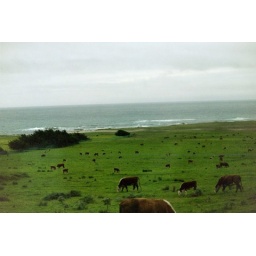
also highway 1. hard to maintain horizon in a car